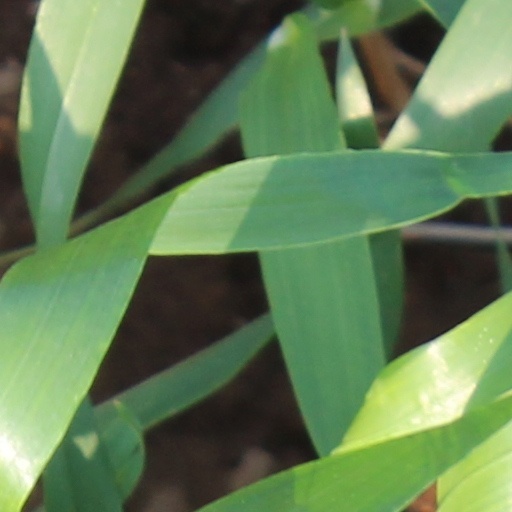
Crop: wheat